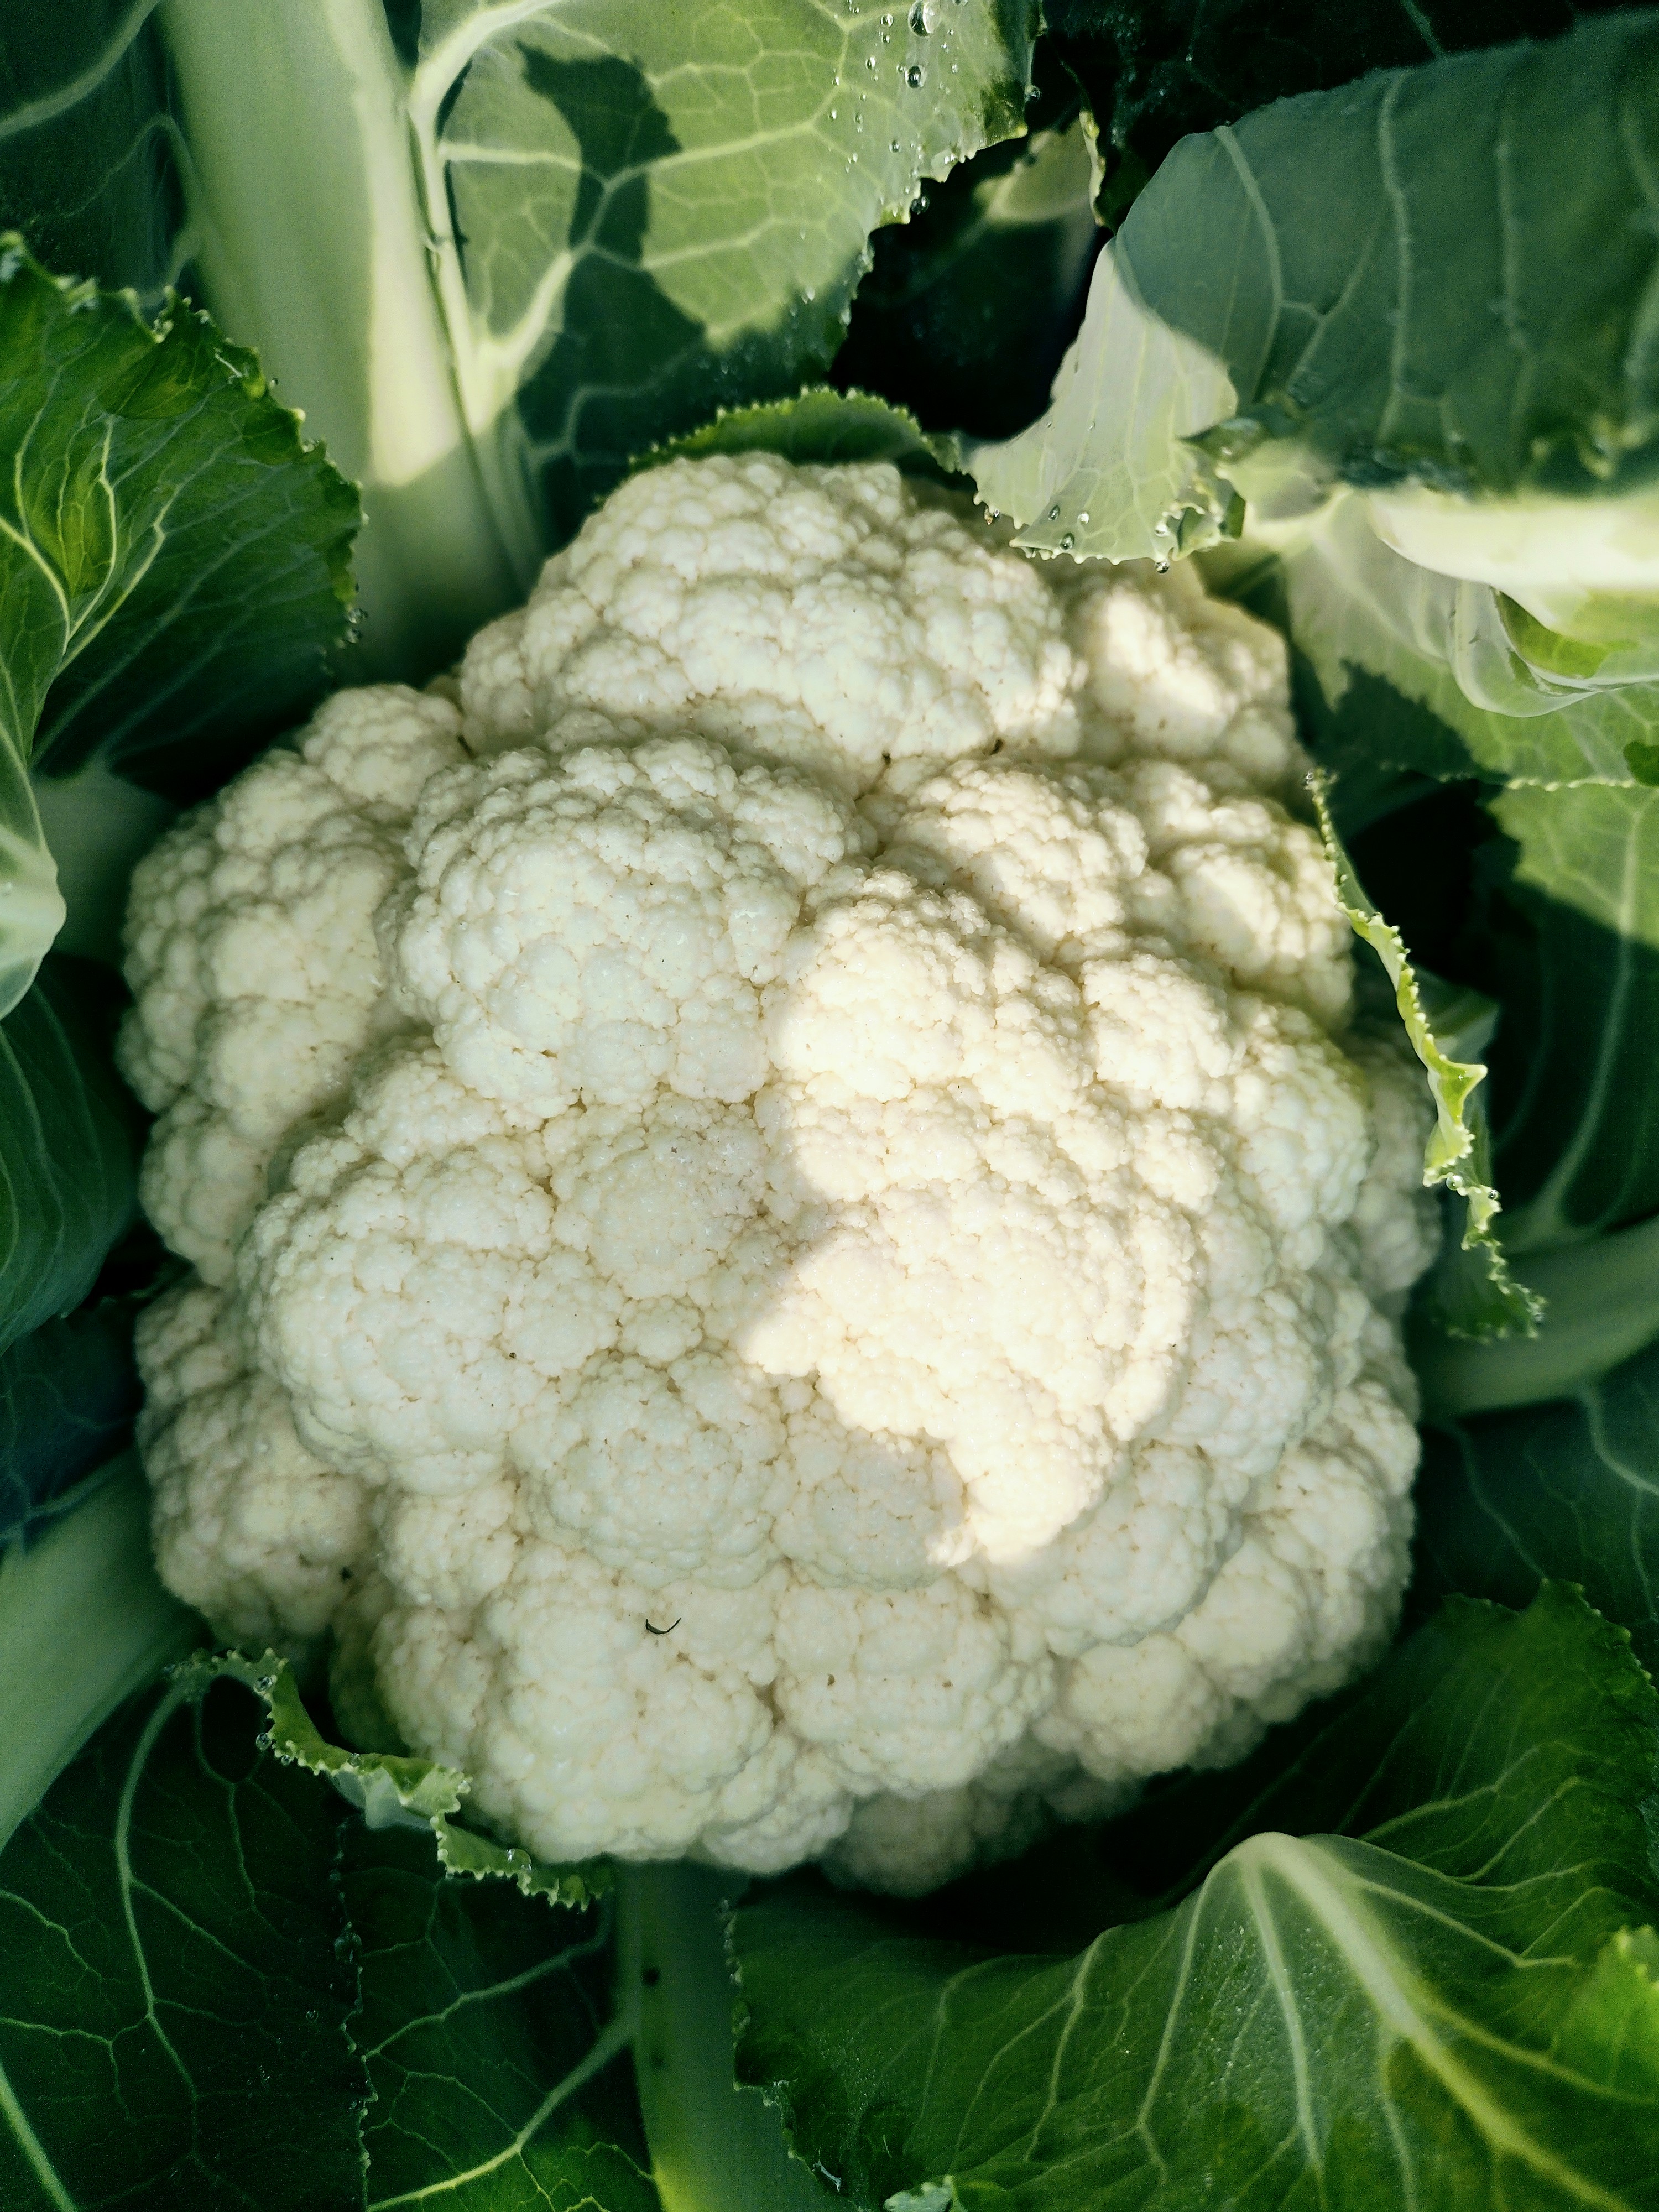
Label: No disease